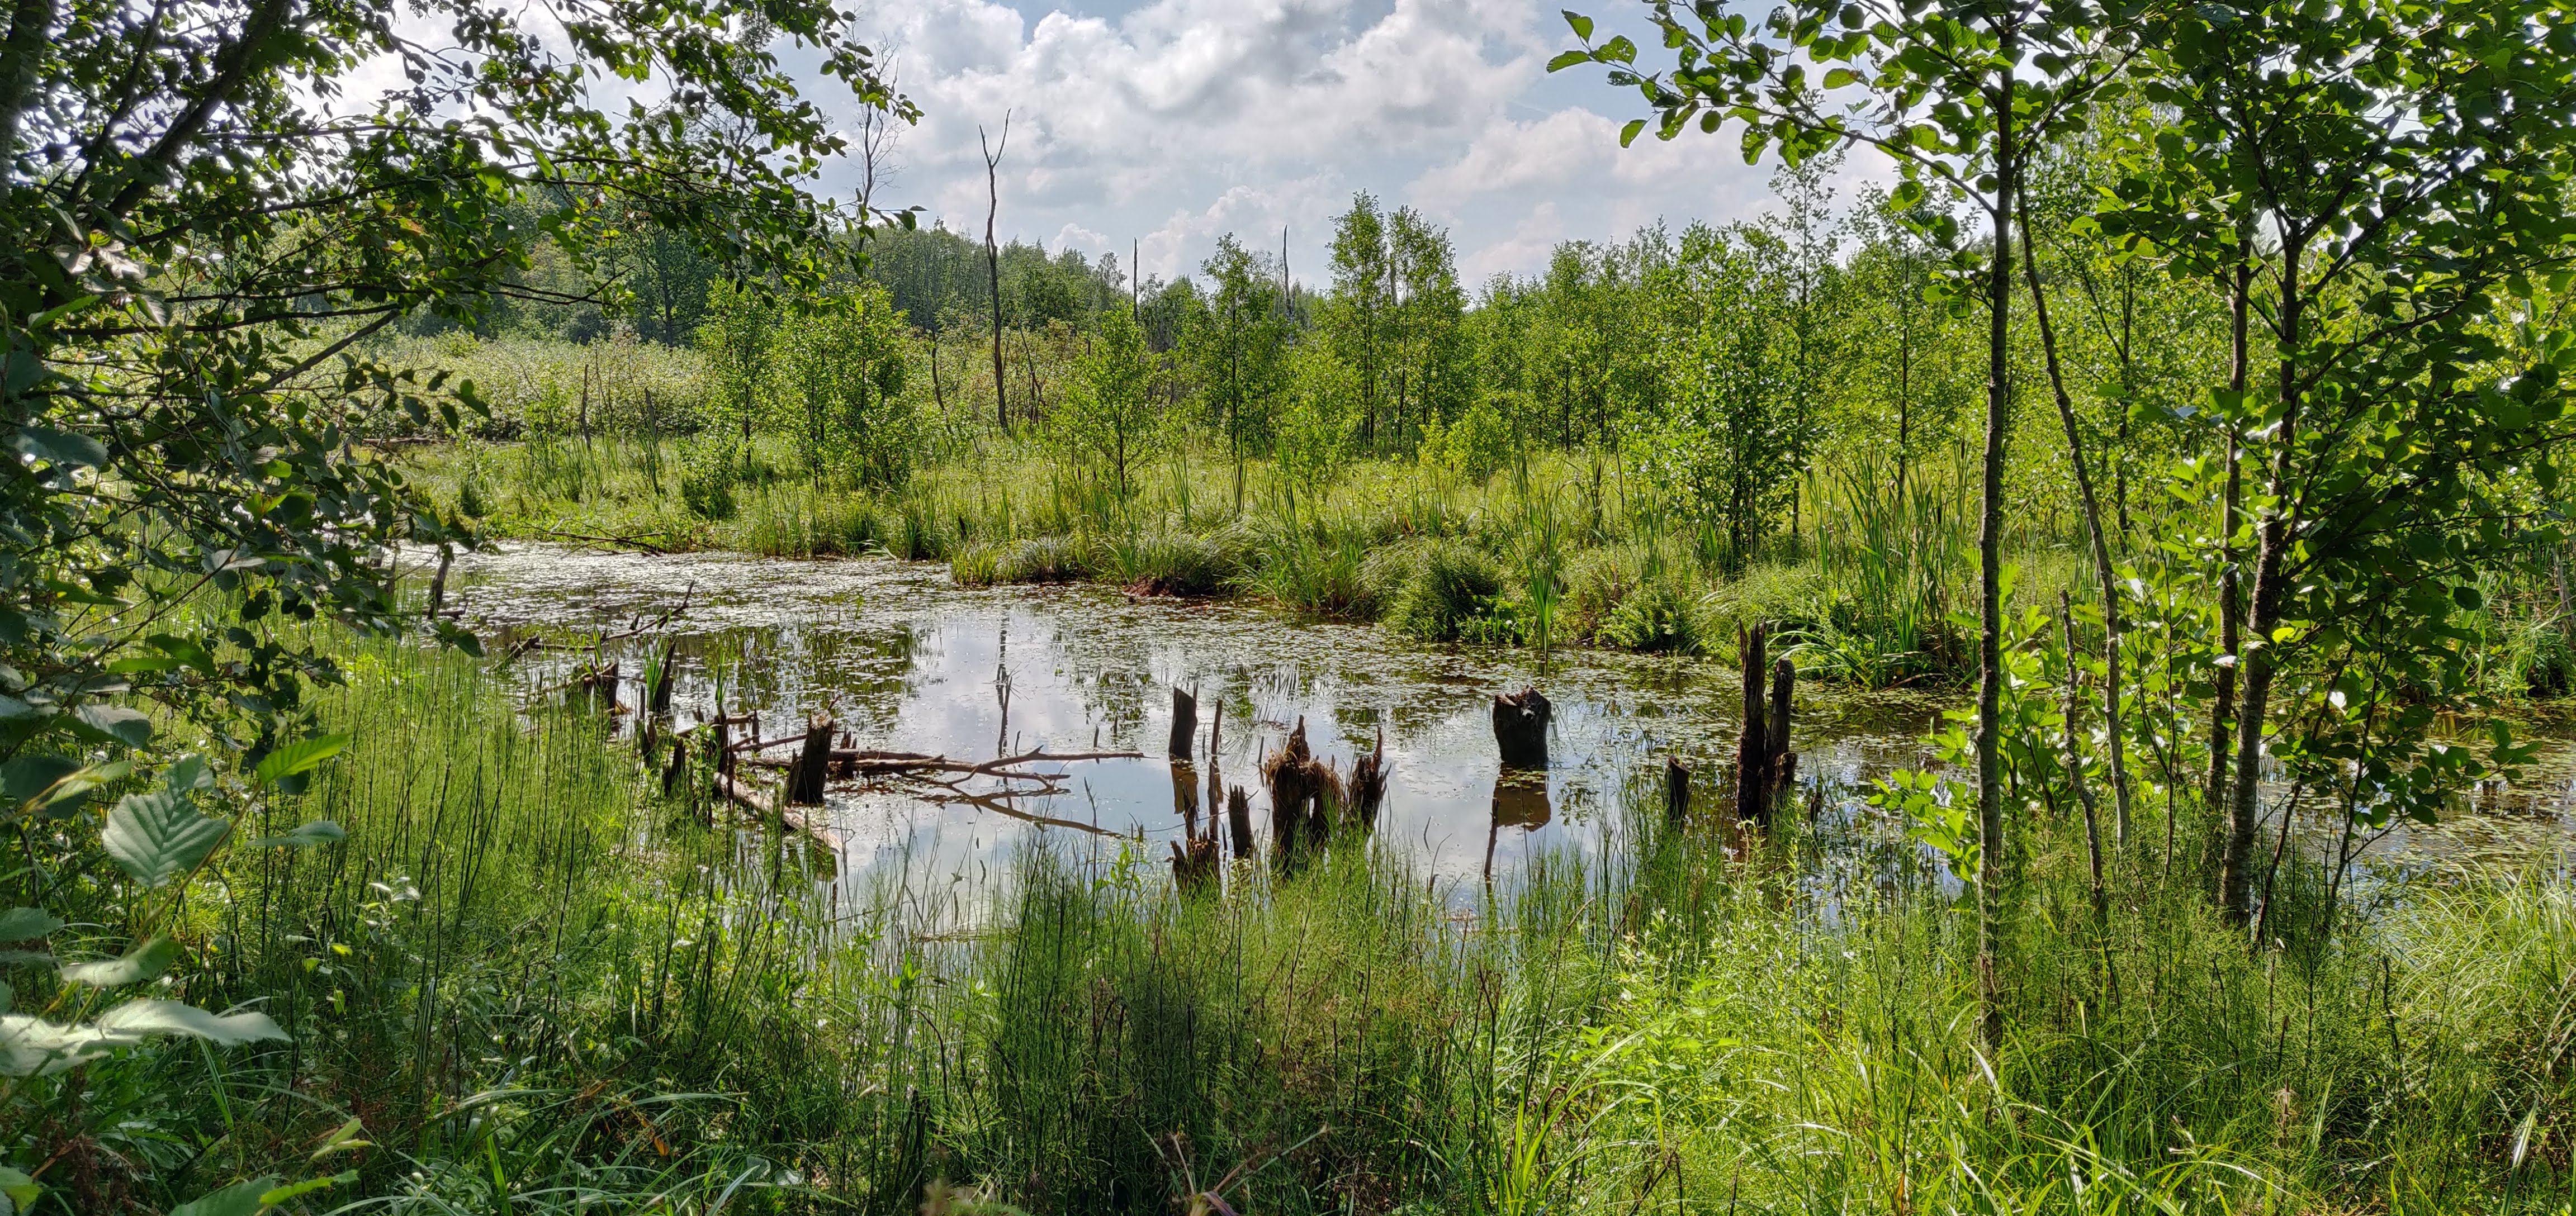
swamp, lithuania, wetland, water, plants, wild, nature, summer, plant, birch, tree, forest, beautiful, natural landscape, natural environment, nature reserve, vegetation, marsh, Freshwater marsh, fen, riparian zone, bayou, bog, riparian forest, bank, biome, wilderness, pond, plant community, floodplain, grass family, grass, wildlife, reflection, river, watercourse, lake, landscape, shrubland, lacustrine plain, temperate broadleaf and mixed forest, national park, old growth forest, Northern hardwood forest, woodland, state park, fluvial landforms of streams, jungle